Kōka ikki

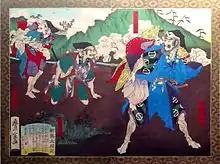
Ukiyo-e of Ashikaga escaping the Miyoshi and Matsunaga, aided by Wada Koremasa

The "Bansenshūkai", an early Edo period document compiled in 1676 by a member of the Fujibayashi family, alleges an incident from 1558 regarding a ninja commander, Tateoka Doshun, from Iga leading a combined force of Iga and Kōka soldiers against Sawayama Castle. However, according to the historian Stephen Turnbull, this account is full of errors, and accounts not derived from the "Bansenshūkai" do not mention ninja, let alone Tateoka Doshun, at all. Per the account, Rokkaku Yoshikata was campaigning against an alleged rebel retainer, Dodo Oki-no-Kami Kuranosuke, and besieged him. After many days of unsuccessful siege, Yoshikata employed to aid him. Doshun led a team of 44 Iga ninja and 4 Kōka ninja who carried lanterns Doshun had made with replicas of Dodo's "mon" (family crest). They entered the gates of the castle without opposition and then set fire to the castle. They escaped successfully and in the ensuing panic Yoshikata was able to capture the castle. According to Turnbull, contrary to the account, Dodo in actuality was a retainer of the Rokkaku's enemies, the Azai clan, and when Yoshikata invaded Northern Omi Province in 1559, Dodo was ordered by Azai Nagamasa to hold Sawayama. The historian and travel writer John Man, on the other hand, takes the account at face value and cites this as an example of the fame of the ninjas and of them offering their services for hire.